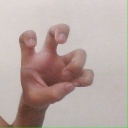
अक्षर: छ